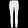
Label: Trouser